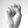
ASL letter: S